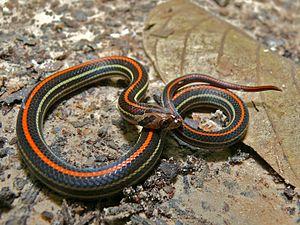
Oligodon octolineatus est une espèce de serpent de la famille des Colubridae.